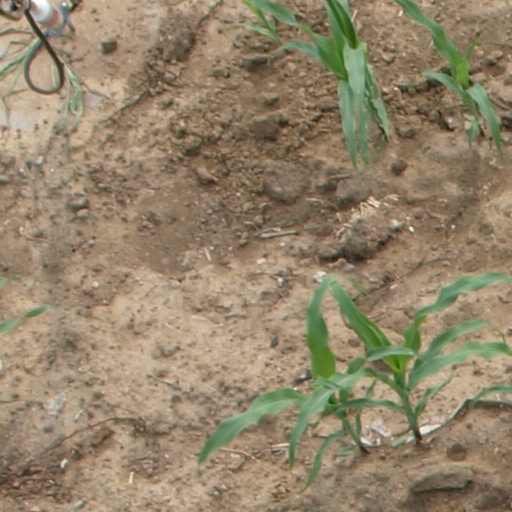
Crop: maize; corn